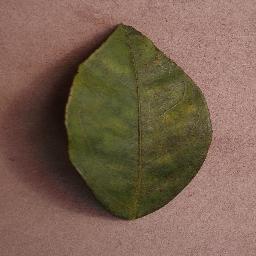
Label: Orange___Haunglongbing_(Citrus_greening)